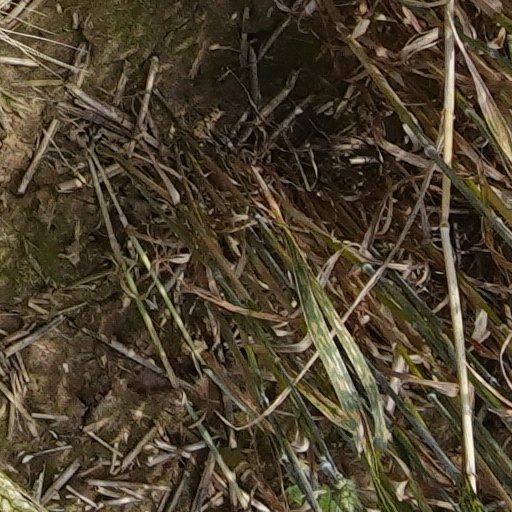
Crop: wheat